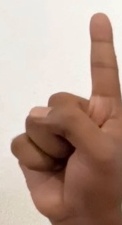
ASL sign: 1